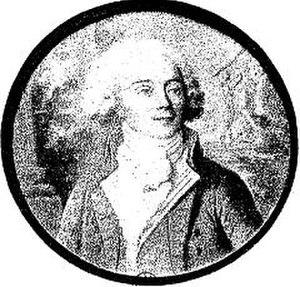
Félix Desportes (1763-1849) - reproduction d'une miniature de la fin du XVIIIe siècle (vers 1792)
Nicolas-Félix Desportes, né le 5 août 1763 à Rouen et mort le 26 août 1849 à Paris, est un homme politique, diplomate et préfet français.